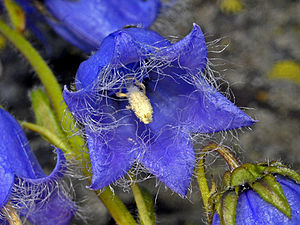
Skægklokke
Skæg-Klokke (Campanula barbata)